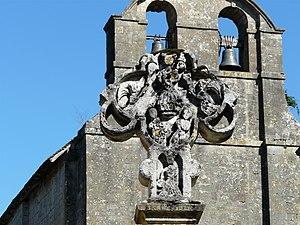
Croix sculptée devant l'église de Fanlac, Dordogne, France.
Cet article recense les monuments historiques de l'arrondissement de Sarlat-la-Canéda, dans le département de la Dordogne, en France.